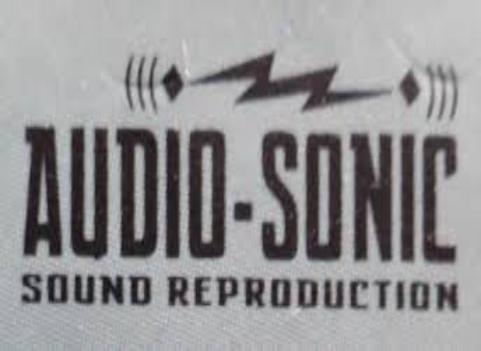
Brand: Audiosonic
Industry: Electronic